1958 LSU Tigers football team

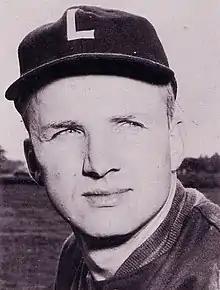
Coach Dietzel

Prior to the season, LSU head coach Paul Dietzel experimented with different methods of keeping players rested. Substitution rules at the time allowed players to re-enter a game only twice per quarter. Dietzel implemented his "three-platoon system", which split the team into the "White Team", the "Go Team", and the "Chinese Bandits." Each platoon was a unit consisting of eleven players. The White Team was the starting unit. It consisted of the team's most talented players who excelled on both offense and defense. The Go Team was the second string unit that played primarily on offense. The Chinese Bandits were the team's second string defense, and was made up of mainly underclassmen. Dietzel's plan was to swap players out in a platoon-like fashion in order to keep them rested throughout the game, since most starters played on both offense and defense during this era. Instead of resting individual players, he replaced all eleven players on the field. This system was part of what Dietzel referred to as "efficient football;" to attempt get the most production out of every player on the team.